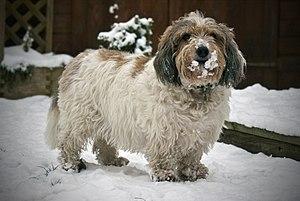
Le petit basset griffon vendéen est une race de chiens originaire de Vendée en France. C'est un basset griffon au poil dur et rêche qui existe en de nombreuses couleurs. Il s'agit d'un chien de chasse qui est de plus en plus utilisé en Europe comme chien de compagnie.